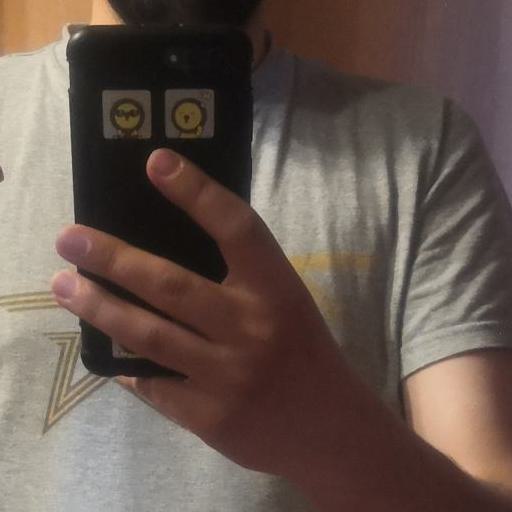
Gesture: no_gesture